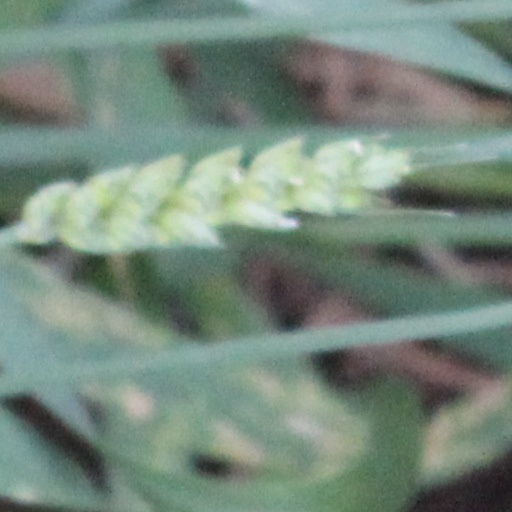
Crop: wheat